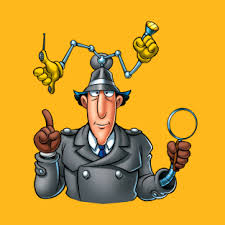
Portrait style: Cartoon Portrait